Zuhayr ibn Qays

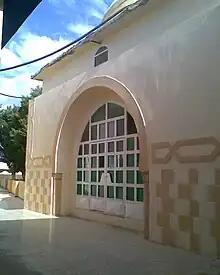
A doorway leading to the tomb of Zuhayr ibn Qays in the compound of the As-Sahabah Mosque located in Derna, Libya.

Zuhayr belonged to the Bali tribe, itself part of the larger Quda'a confederation that was present throughout Syria and the northern Hejaz. He is considered by some Muslim sources, namely Ibn Hajar and al-Suyuti, as a "sahabi" (companion) of the Islamic prophet Muhammad, while al-Suyuti also places him with the second-generation of Muslims, known as the "tabi'un".